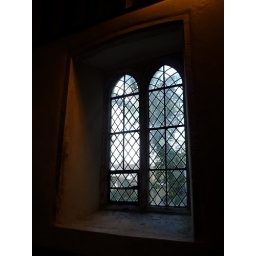
Medieval window and glass in the church of St Mary, Fordwich, Kent